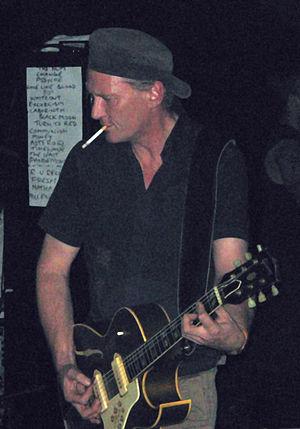
Le guitariste Geordie Walker sur scène avec Killing Joke, Paris, 27 sept. 2008.
Geordie Walker est un guitariste de post-punk et de Metal industriel, surtout connu pour sa participation active à la carrière du groupe Killing Joke. Walker vit à Détroit avec sa femme et son fils, Atticus.